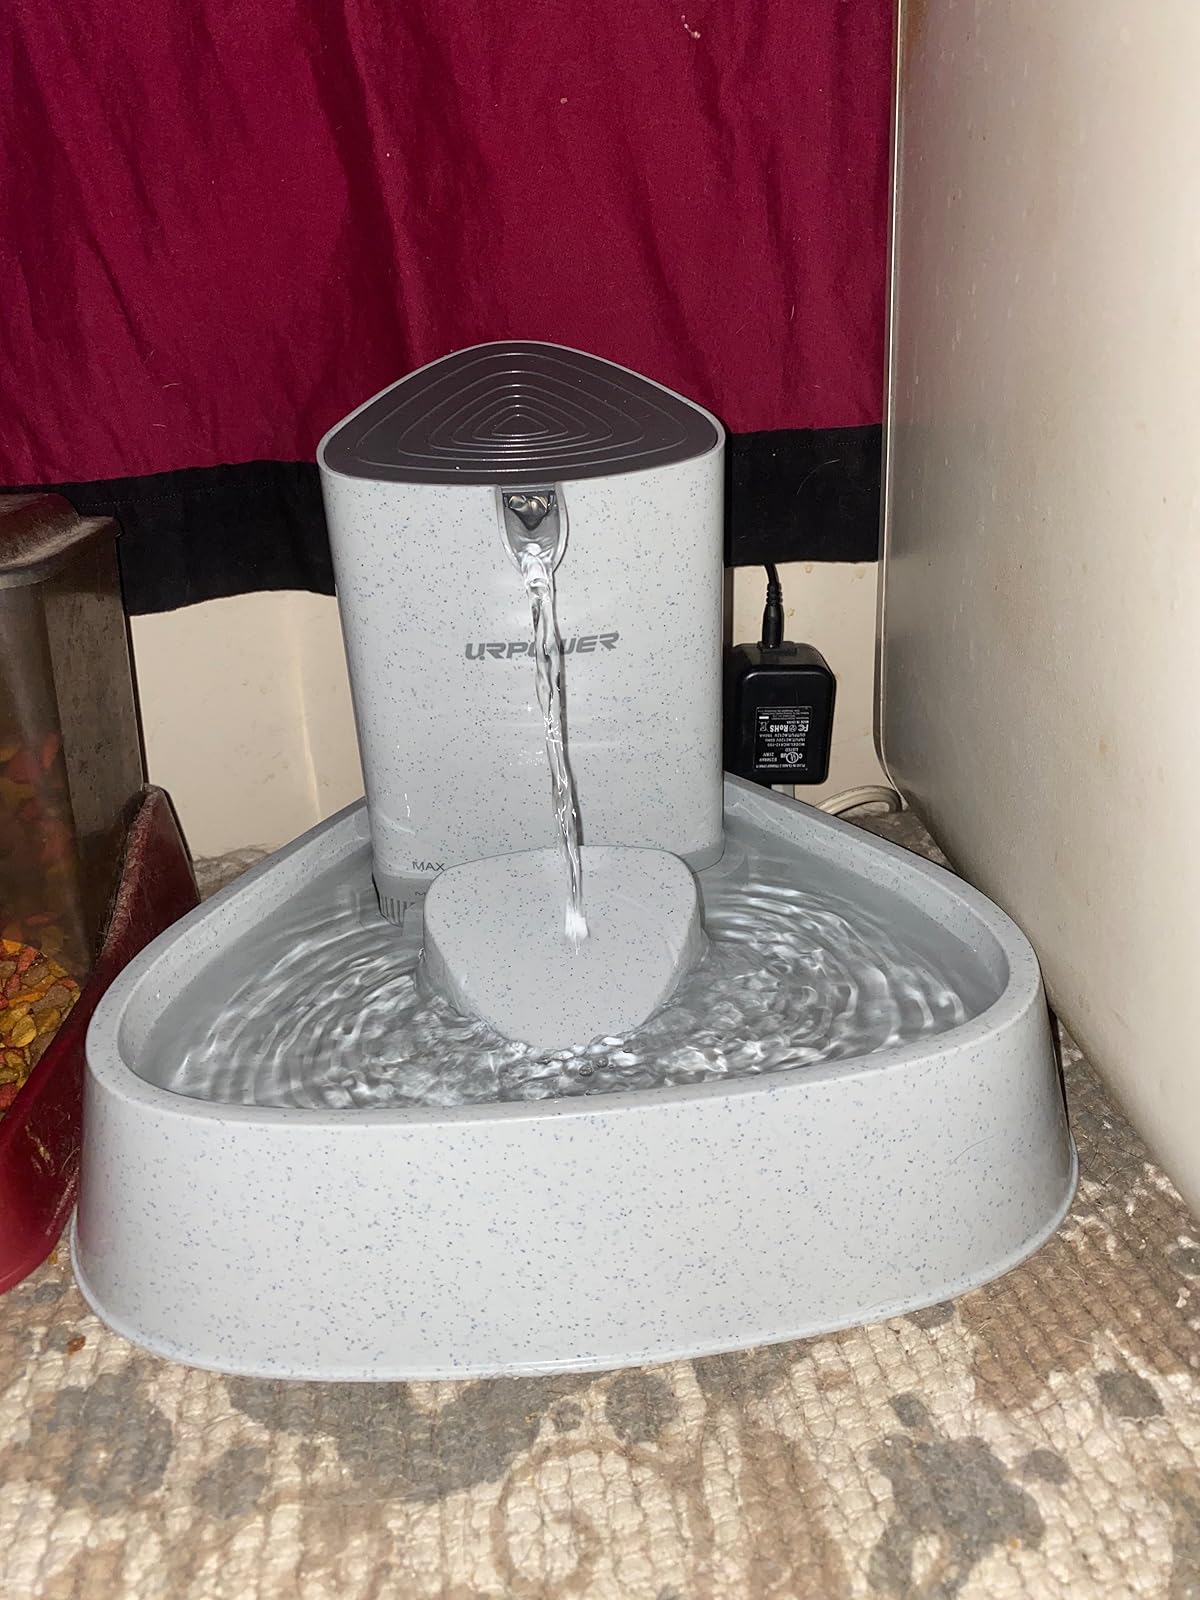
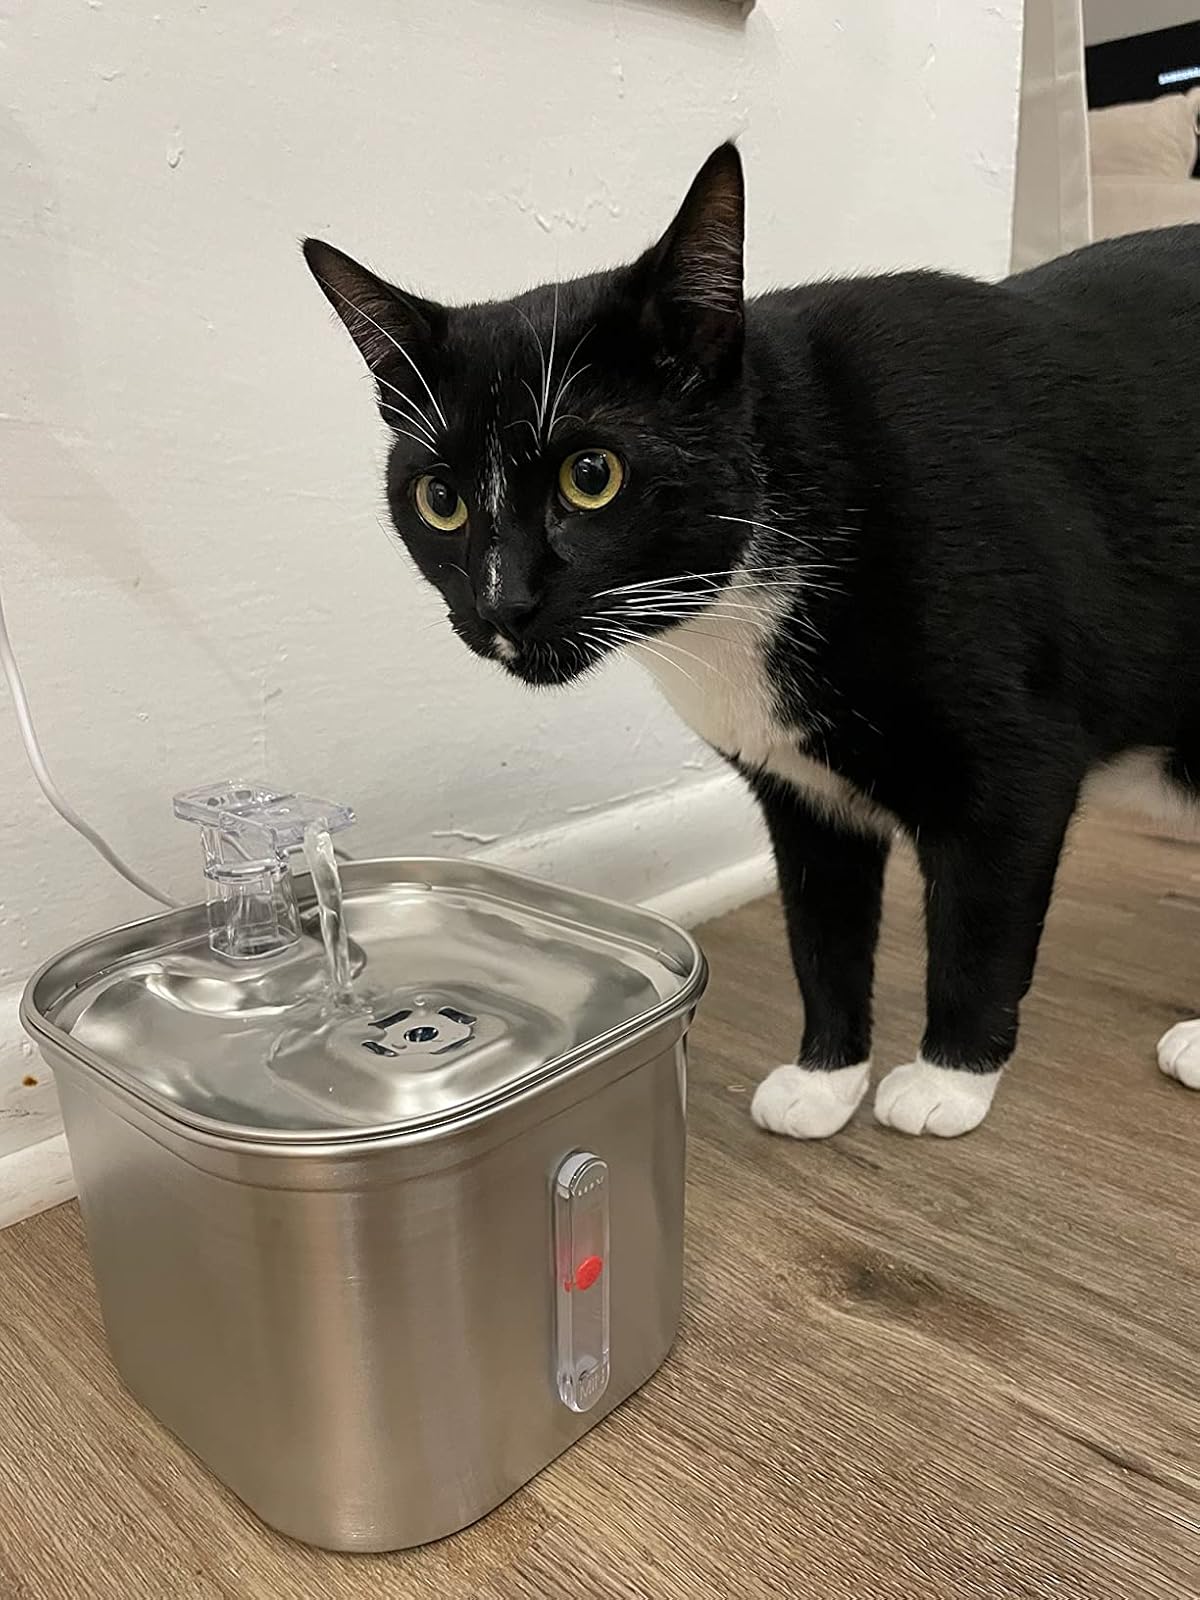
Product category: items_bowl
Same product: no